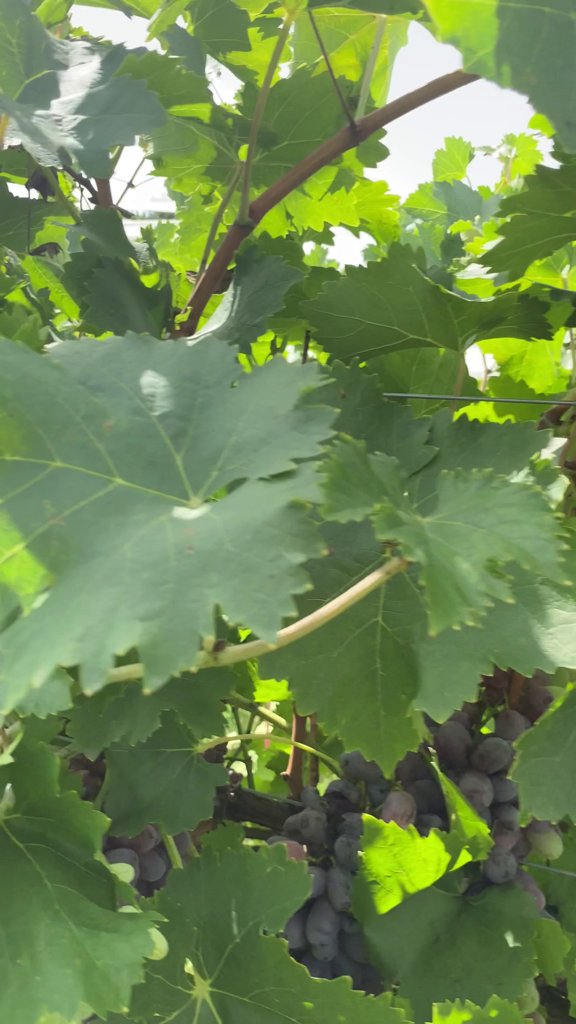
Berries visible: 40
Grape clusters: 2